Subrat Kumar Prusty

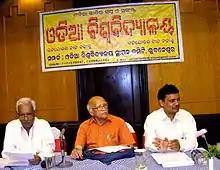
Establishment of Odia University

"Odianess" in Prusty evoked a spirit of establishing Odia Biswabidyalaya. He prepared a private membership bill and presented it at Odisha Legislative Assembly through Hon'ble member Dr. Sipra Mallick. For this purpose he started The Institute of Odia Studies and Research. His first success was when Odia was declared a Classical Language by the Government of India. The institute, which had played an important role in documenting the classical nature of the Odia language, along with the culture department, hopes to bring in other departments in the future.